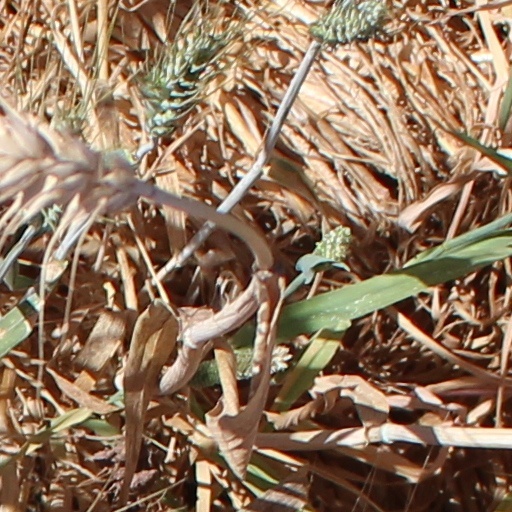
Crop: wheat